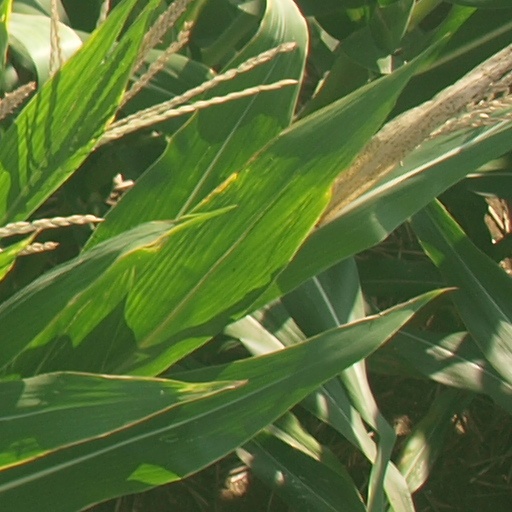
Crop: maize; corn